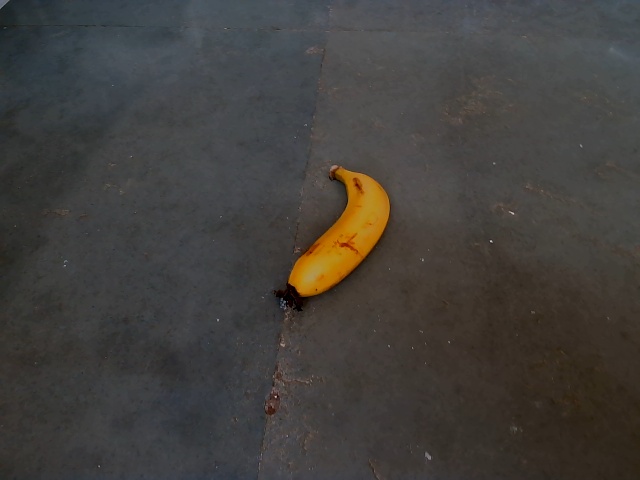
Label: Ripe_Banana